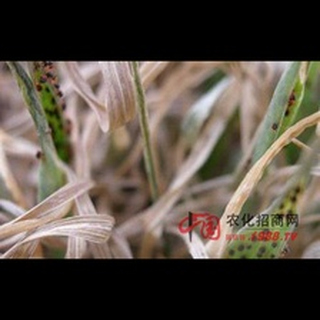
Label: wheat_mite